Koorde

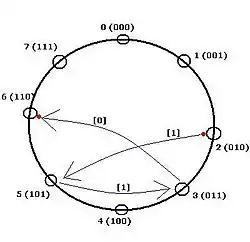
Example of the way Koorde routes from node 2 to node 6 using a 3-dimensional, binary graph

For example, when a message needs to be routed from node 2 (which is ) to 6 (which is ), the steps are following: